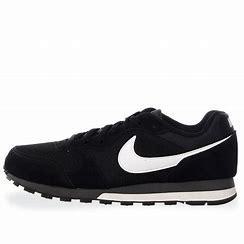
Brand: Nike
Model: MD Runner 2